Kunsthaus Zürich

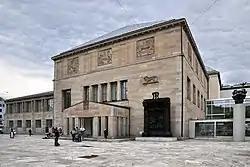
Kunsthaus Zürich in 2011

The Kunsthaus Zürich is an art museum in Zurich. It is the biggest art museum in Switzerland by area and houses one of the most important art collections in Switzerland, assembled over time by the Zürcher Kunstgesellschaft, a nonprofit art society. The collection spans from the Middle Ages to contemporary art, with an emphasis on Swiss art.